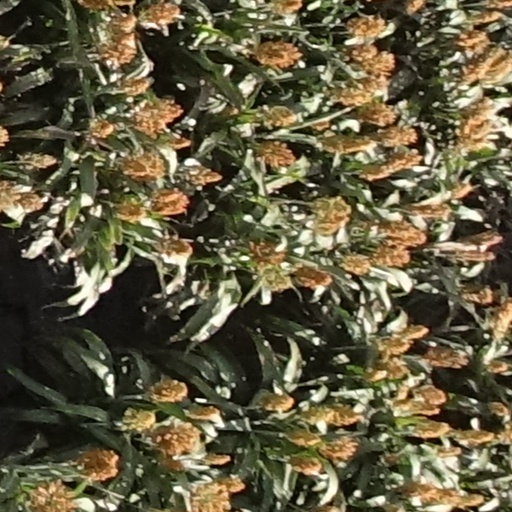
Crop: sorghum